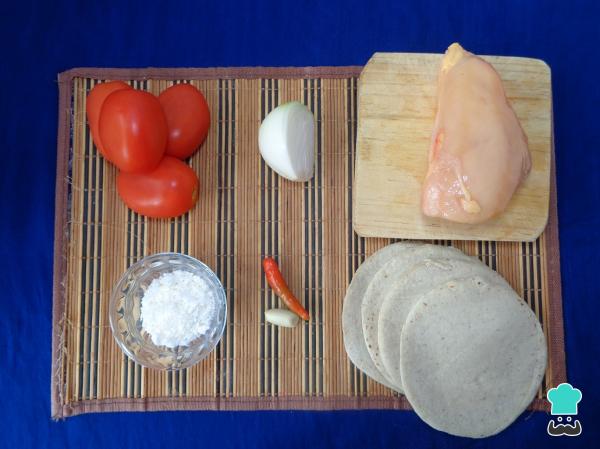
Lo primero es reunir todos los ingredientes que necesitaremos para la preparacion de estas deliciosas entomatadas de pollo al horno.